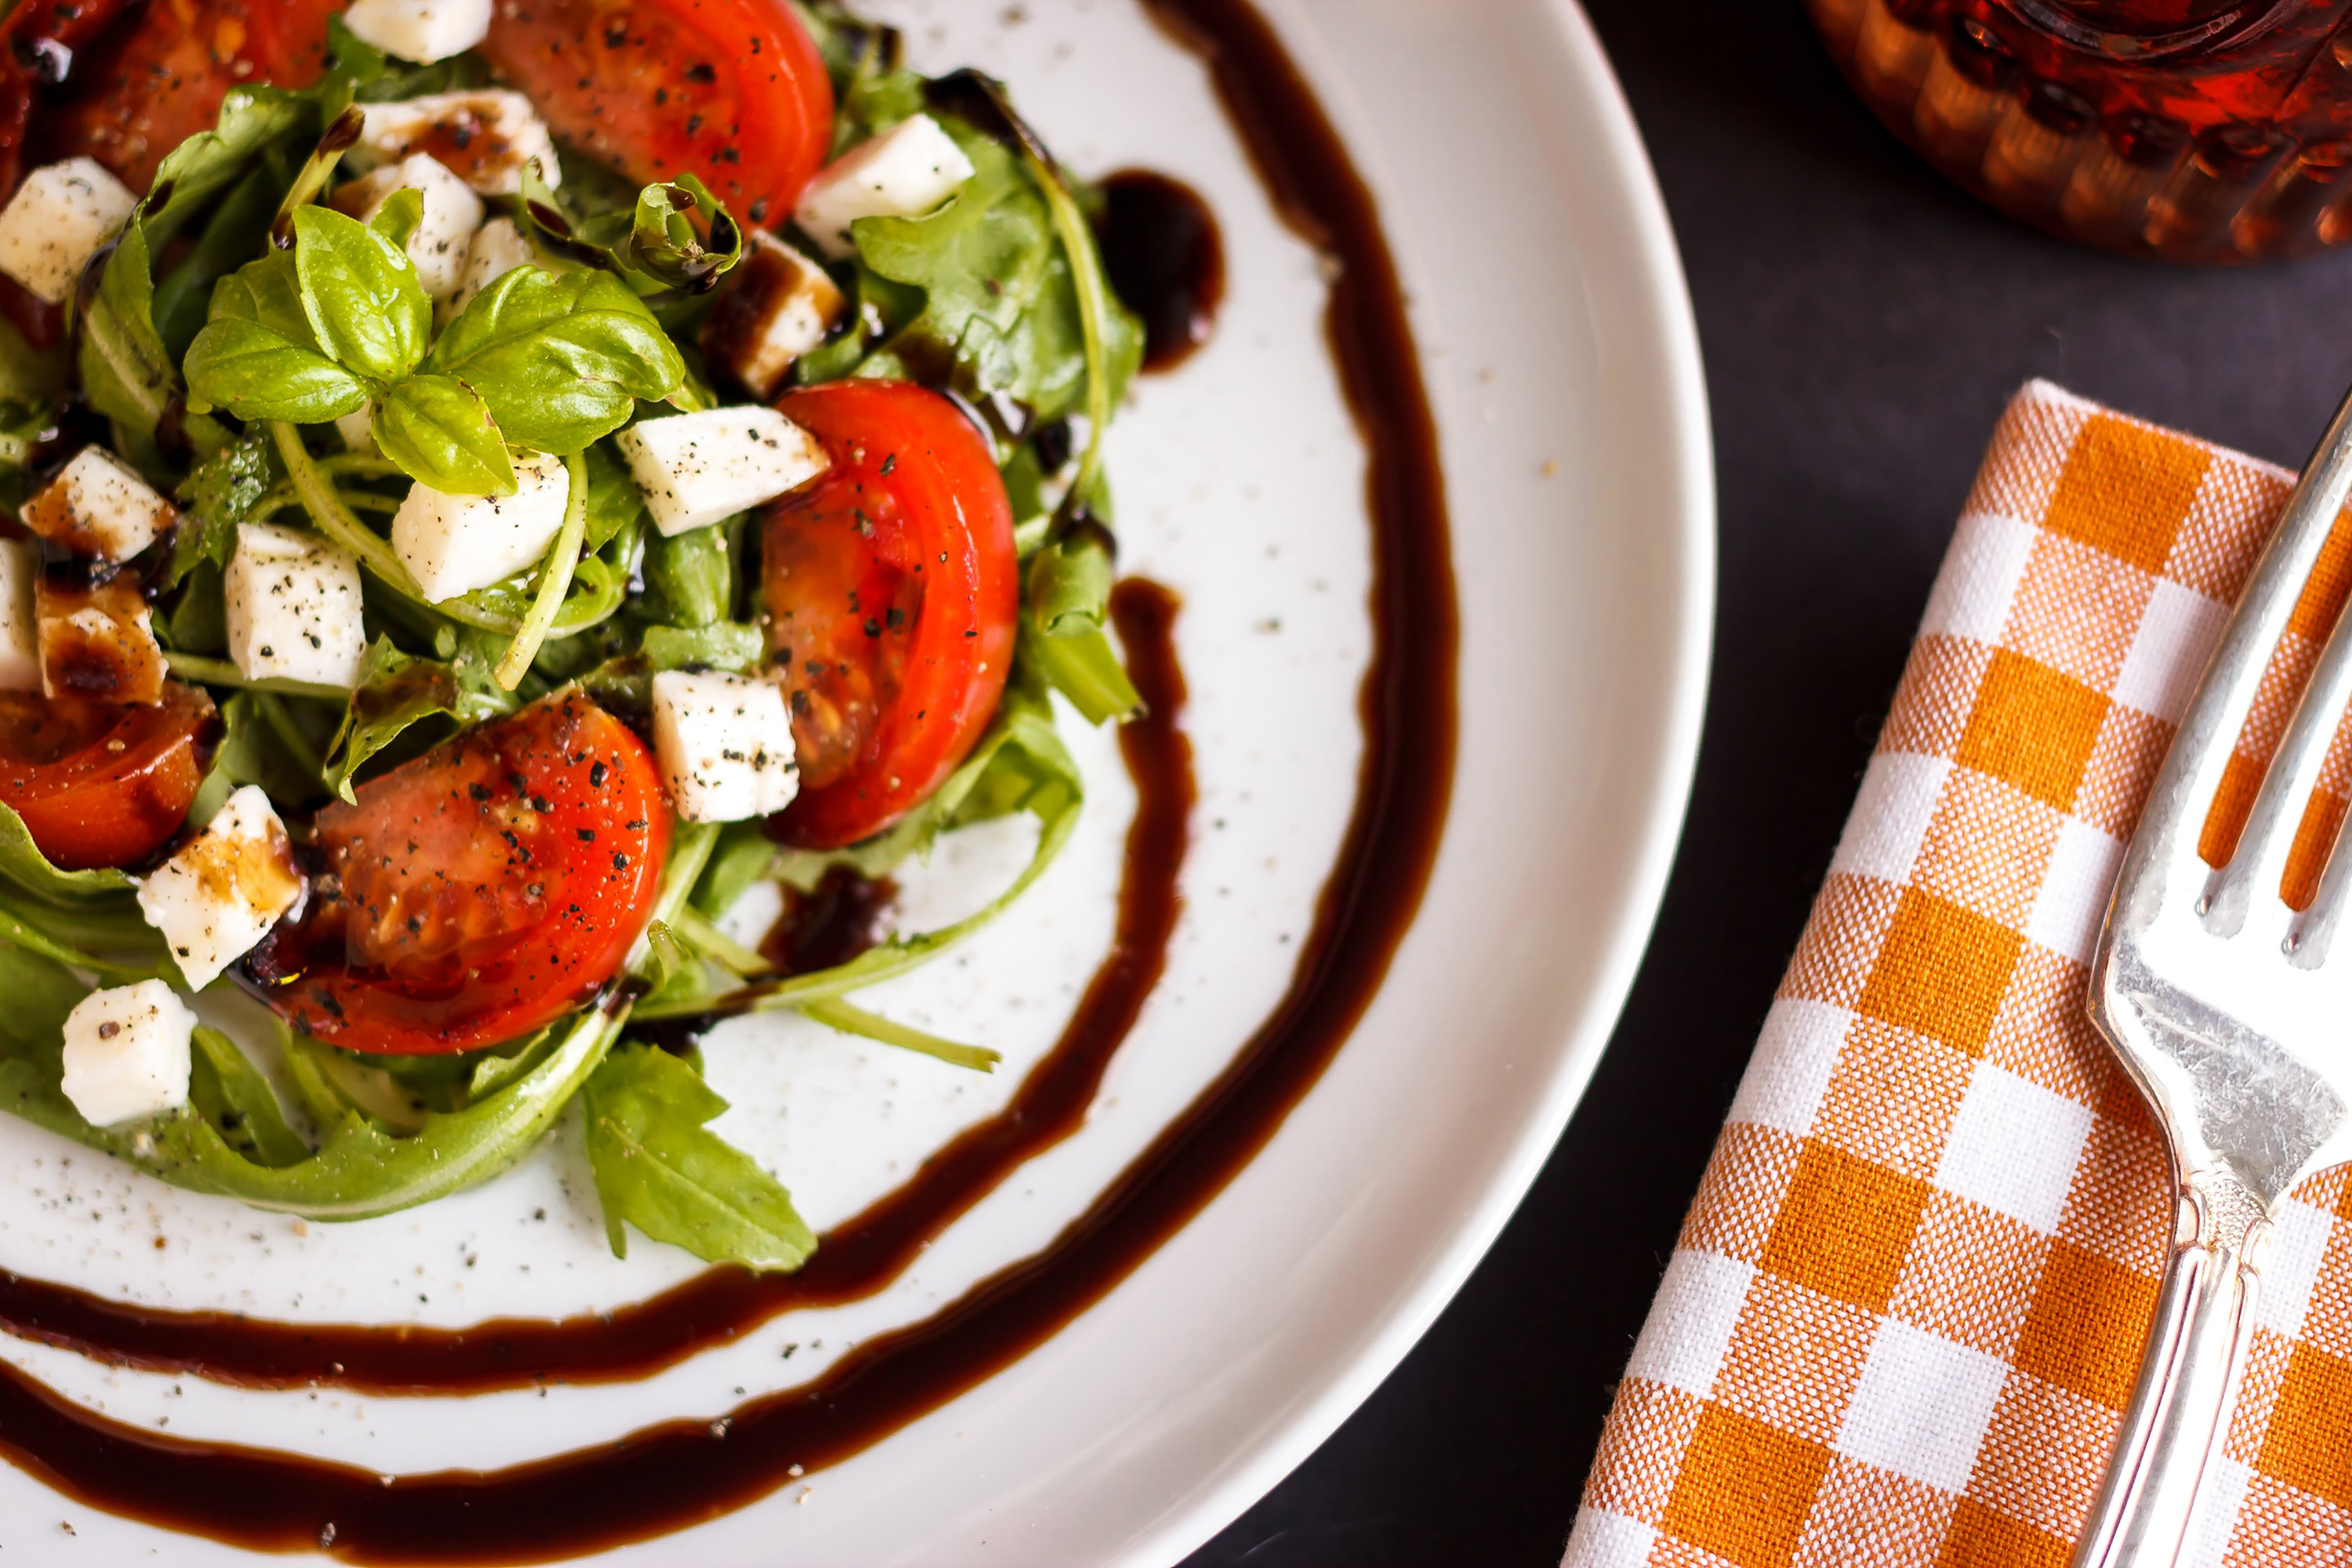
dish, food, cuisine, salad, ingredient, vegetable, vegetarian food, tomato, produce, greek salad, caprese salad, panzanella, spinach salad, feta, goat cheese, recipe, fattoush, cherry tomatoes, solanum, vegan nutrition, lunch, leaf vegetable, greek food, superfood, meal